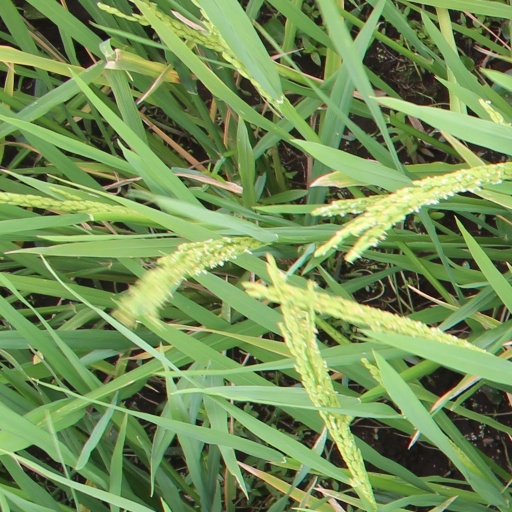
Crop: rice